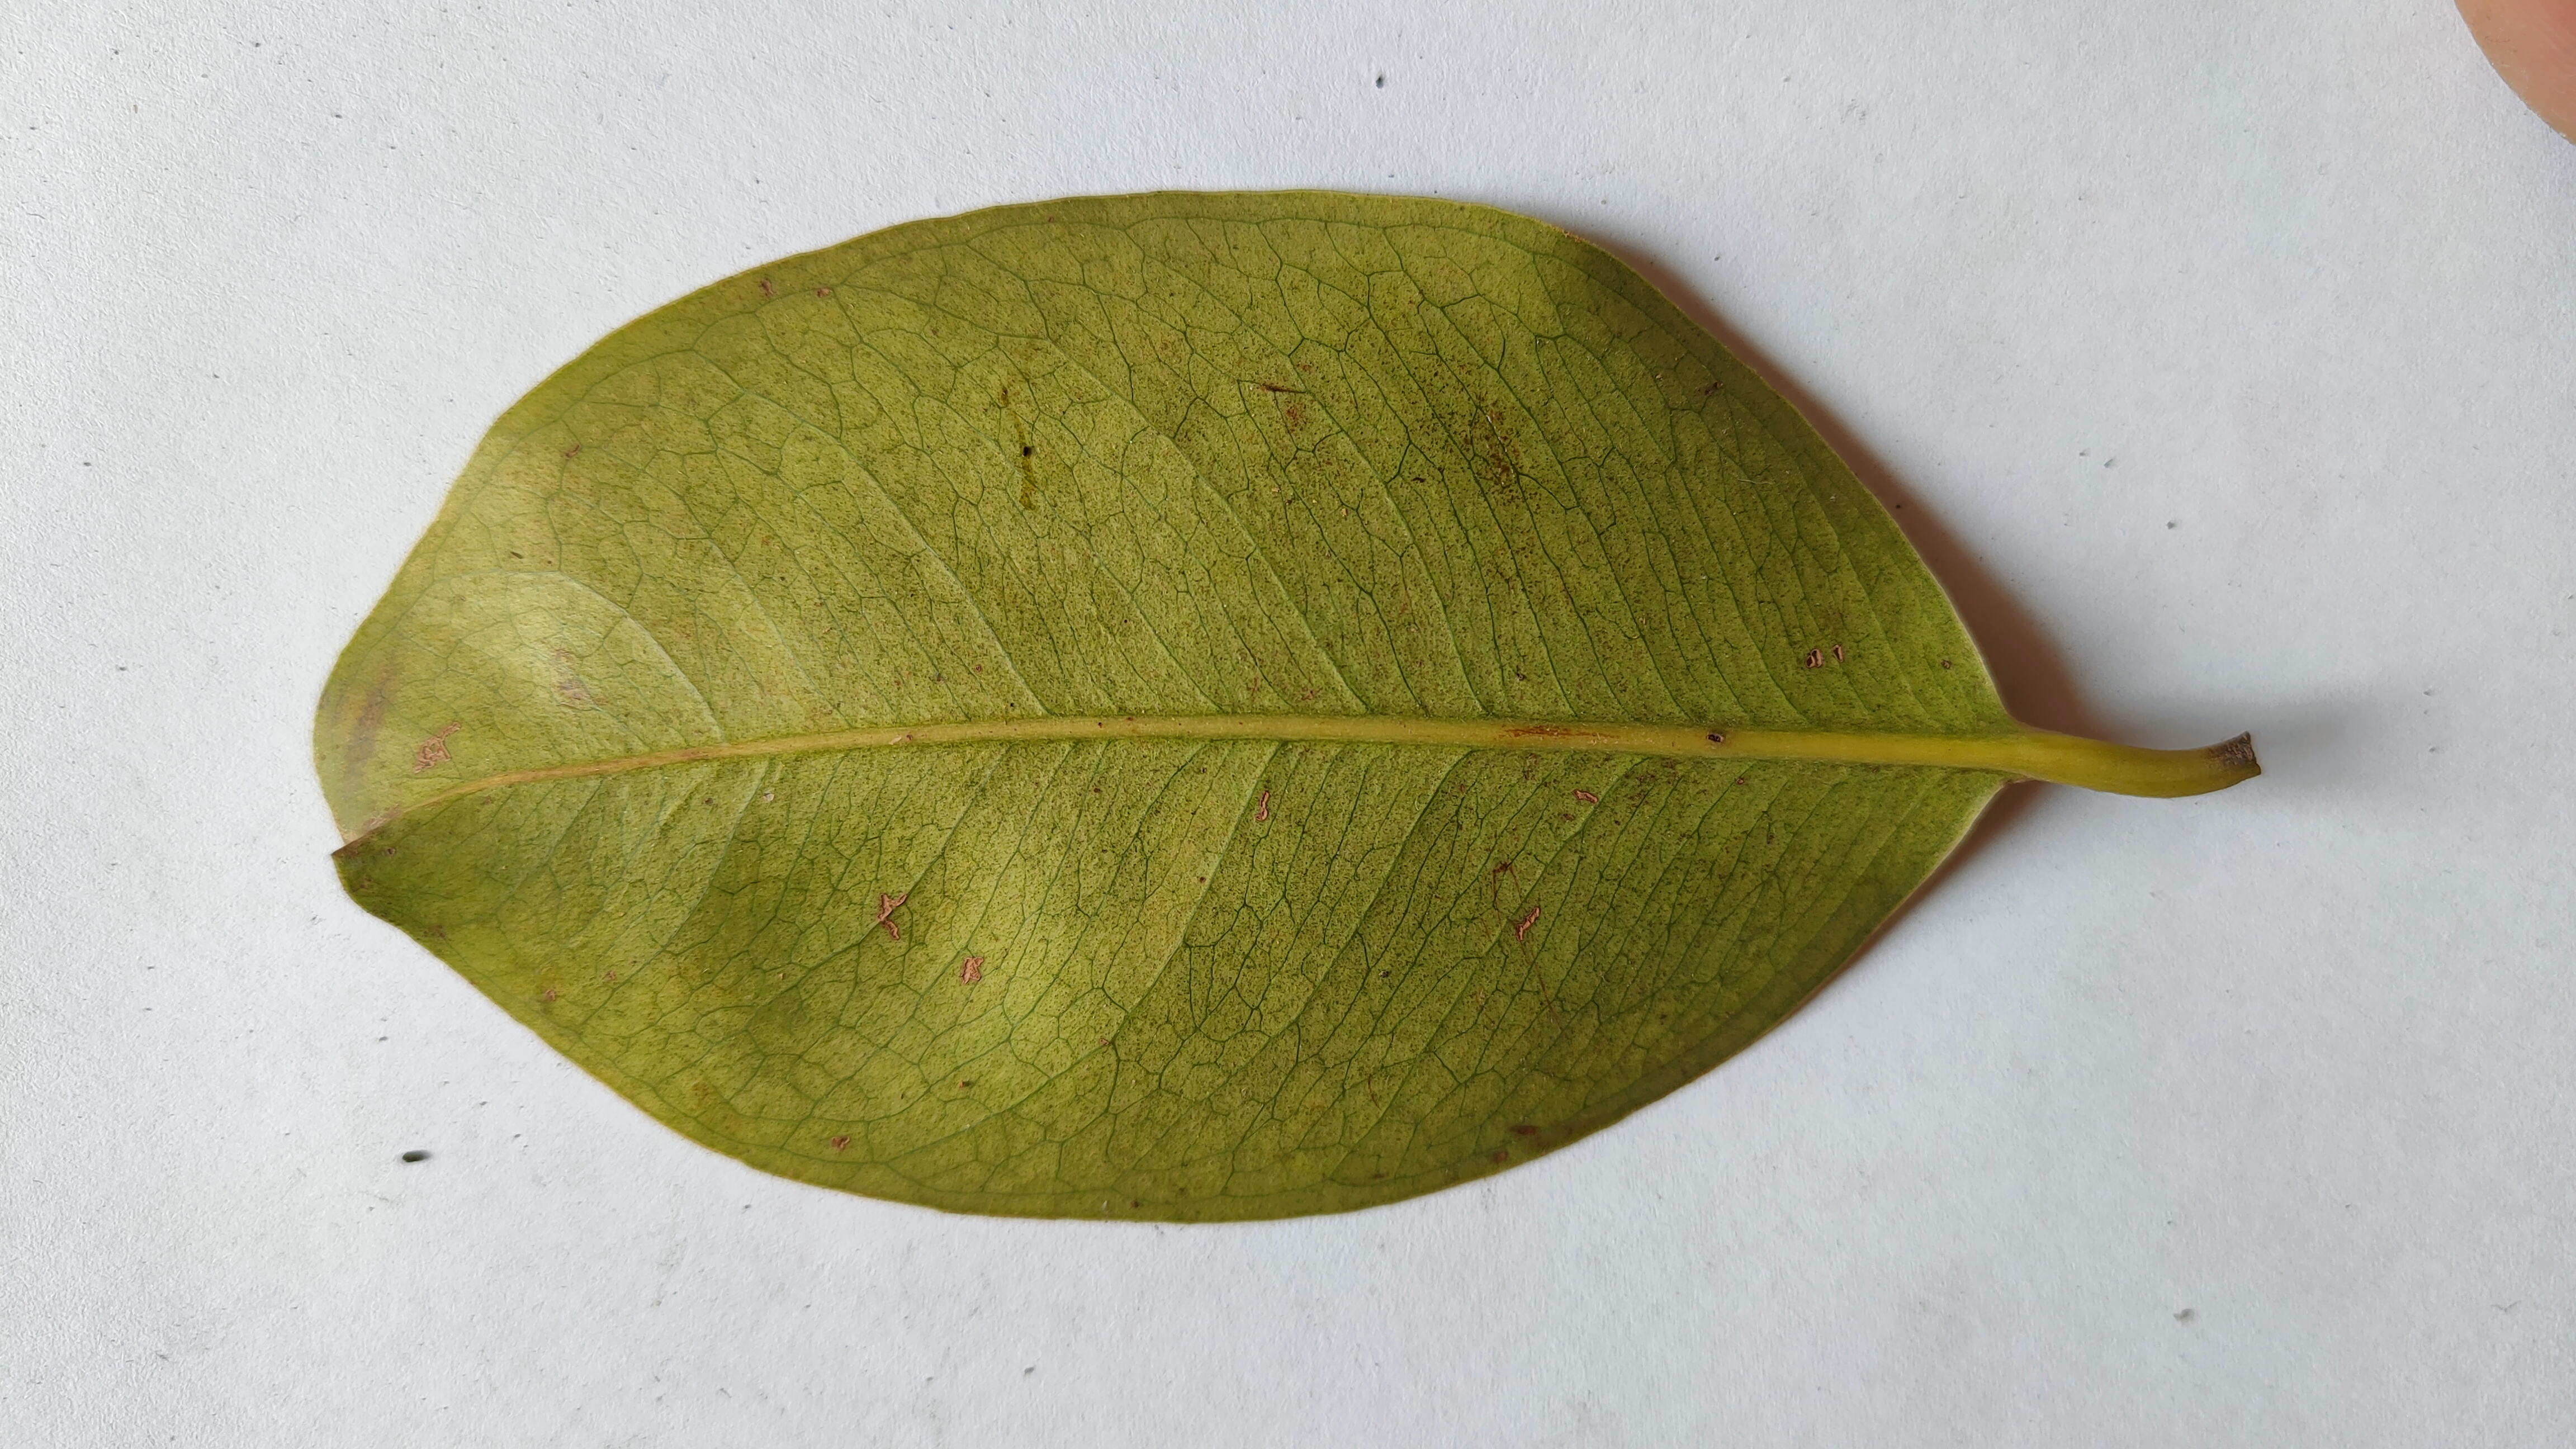
Leaf variety: Black plum